Ion Vatamanu

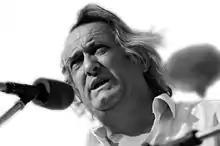
Vatamanu in 1990

Ion Vatamanu (1 May 1937 – 9 August 1993) was a chemist, writer, and politician from Moldova. He served as member of the Parliament of Moldova (1990–1994) and chairman of the Committee on Culture of the Parliament of Moldova.